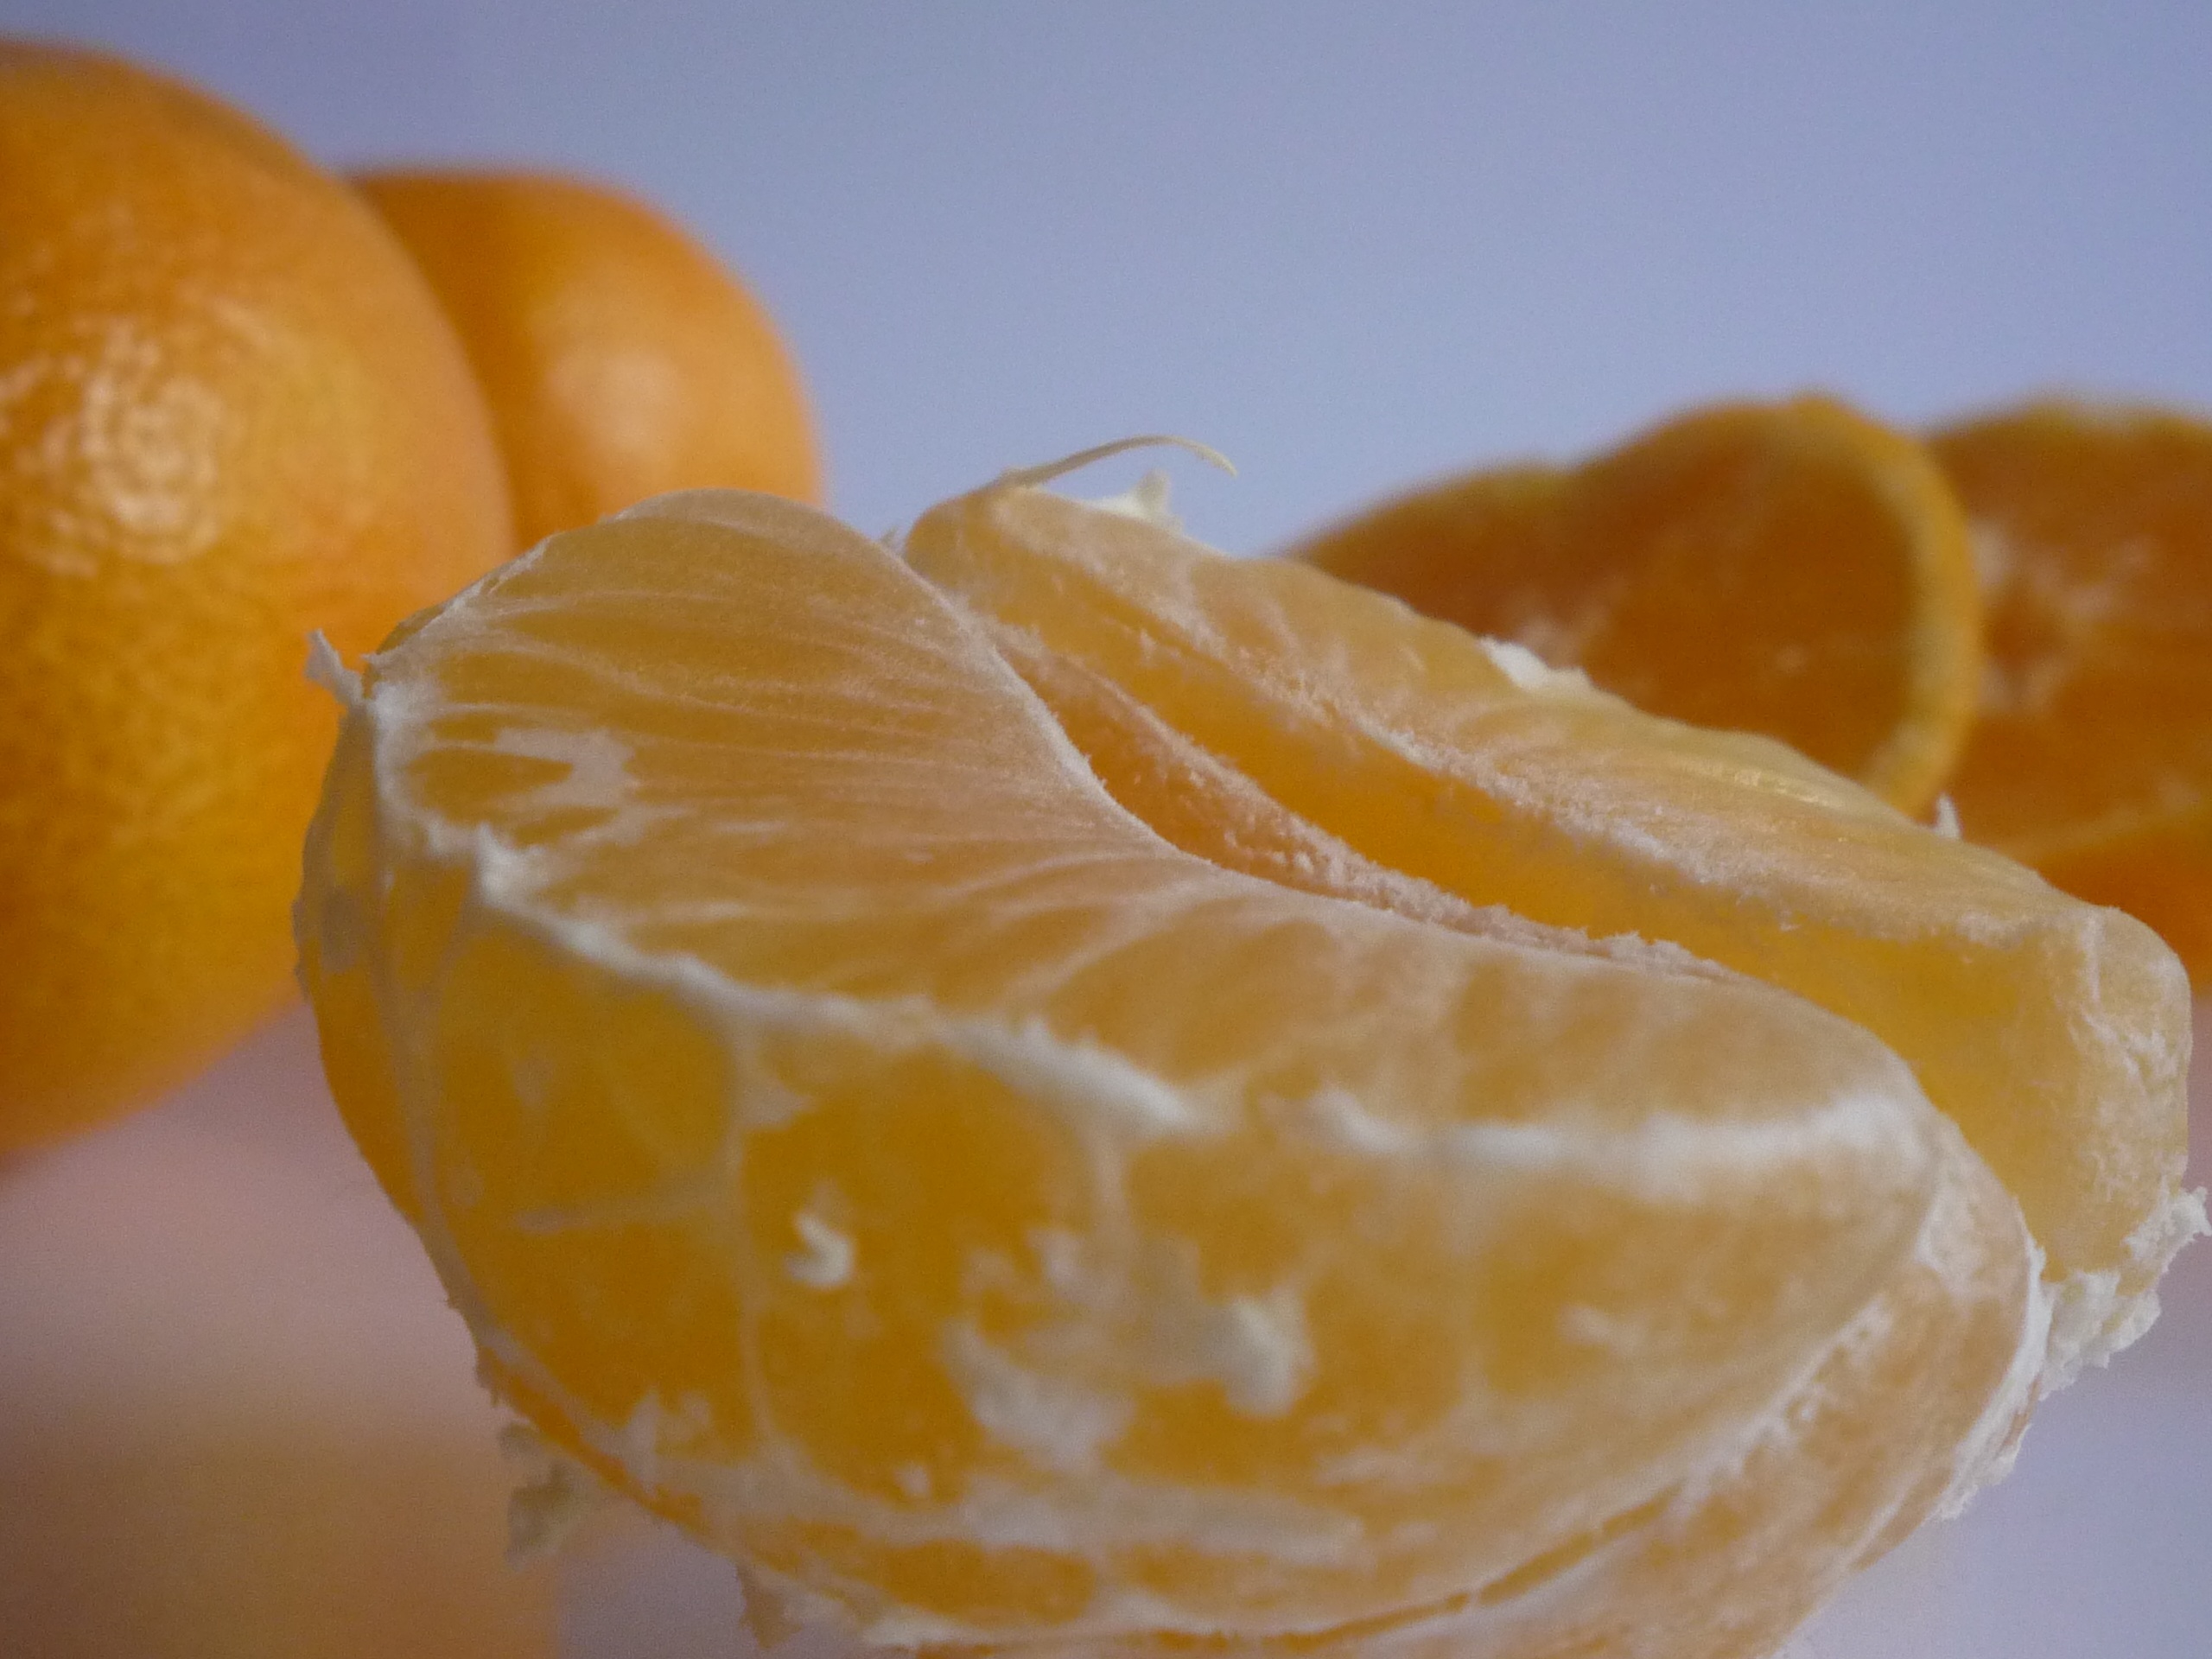
nature, plant, fruit, orange, food, produce, fresh, health, nutrition, tangerine, calabaza, clementine, vitamins, healthy eating, citron, citrus, the freshness, flowering plant, the richness of, bitter orange, southern fruits, mandarins, mandarin orange, land plant, tangelo